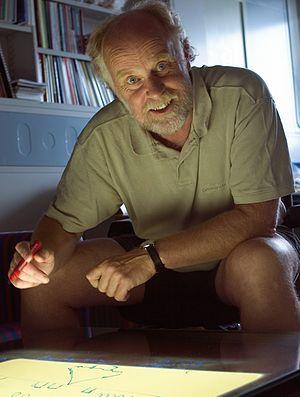
Franklin Gerardus « Frank » Grosveld est un biologiste néerlandais dont la recherche s'intéresse à la régulation de la transcription au cours du développement, avec un accent particulier sur la différenciation des érythrocytes chez les mammifères.